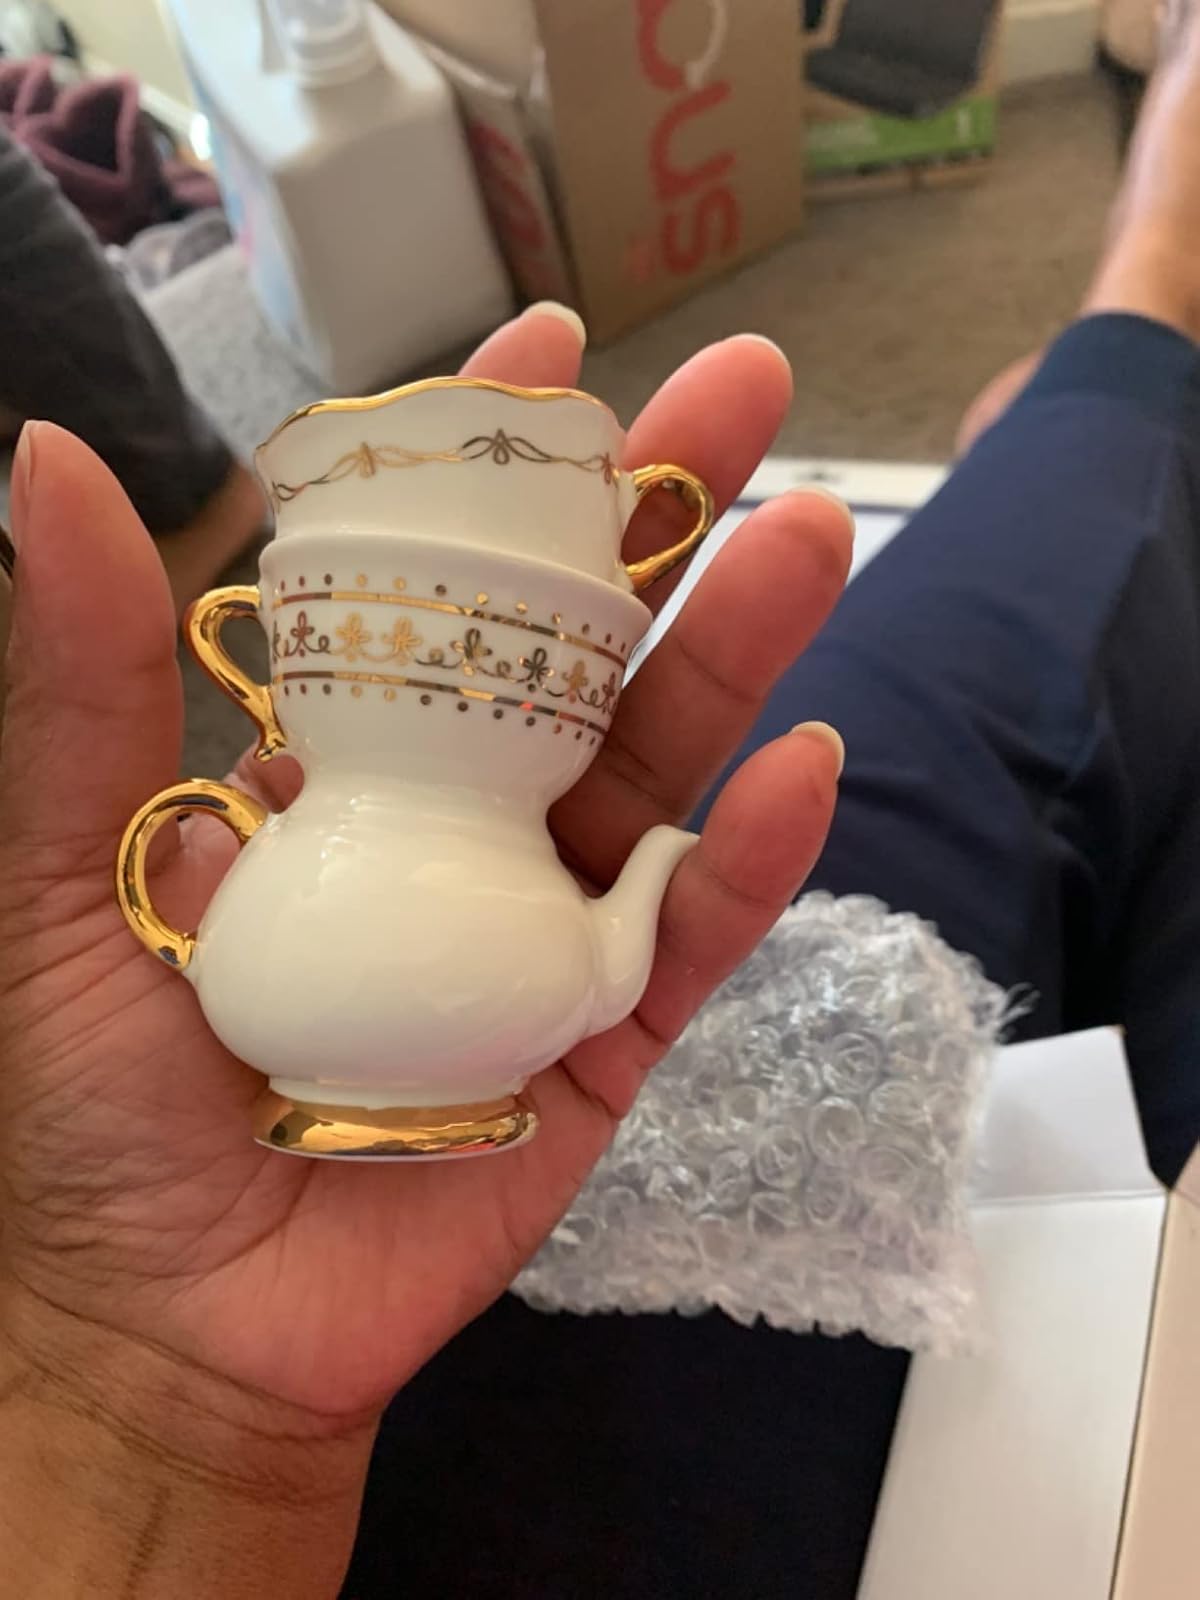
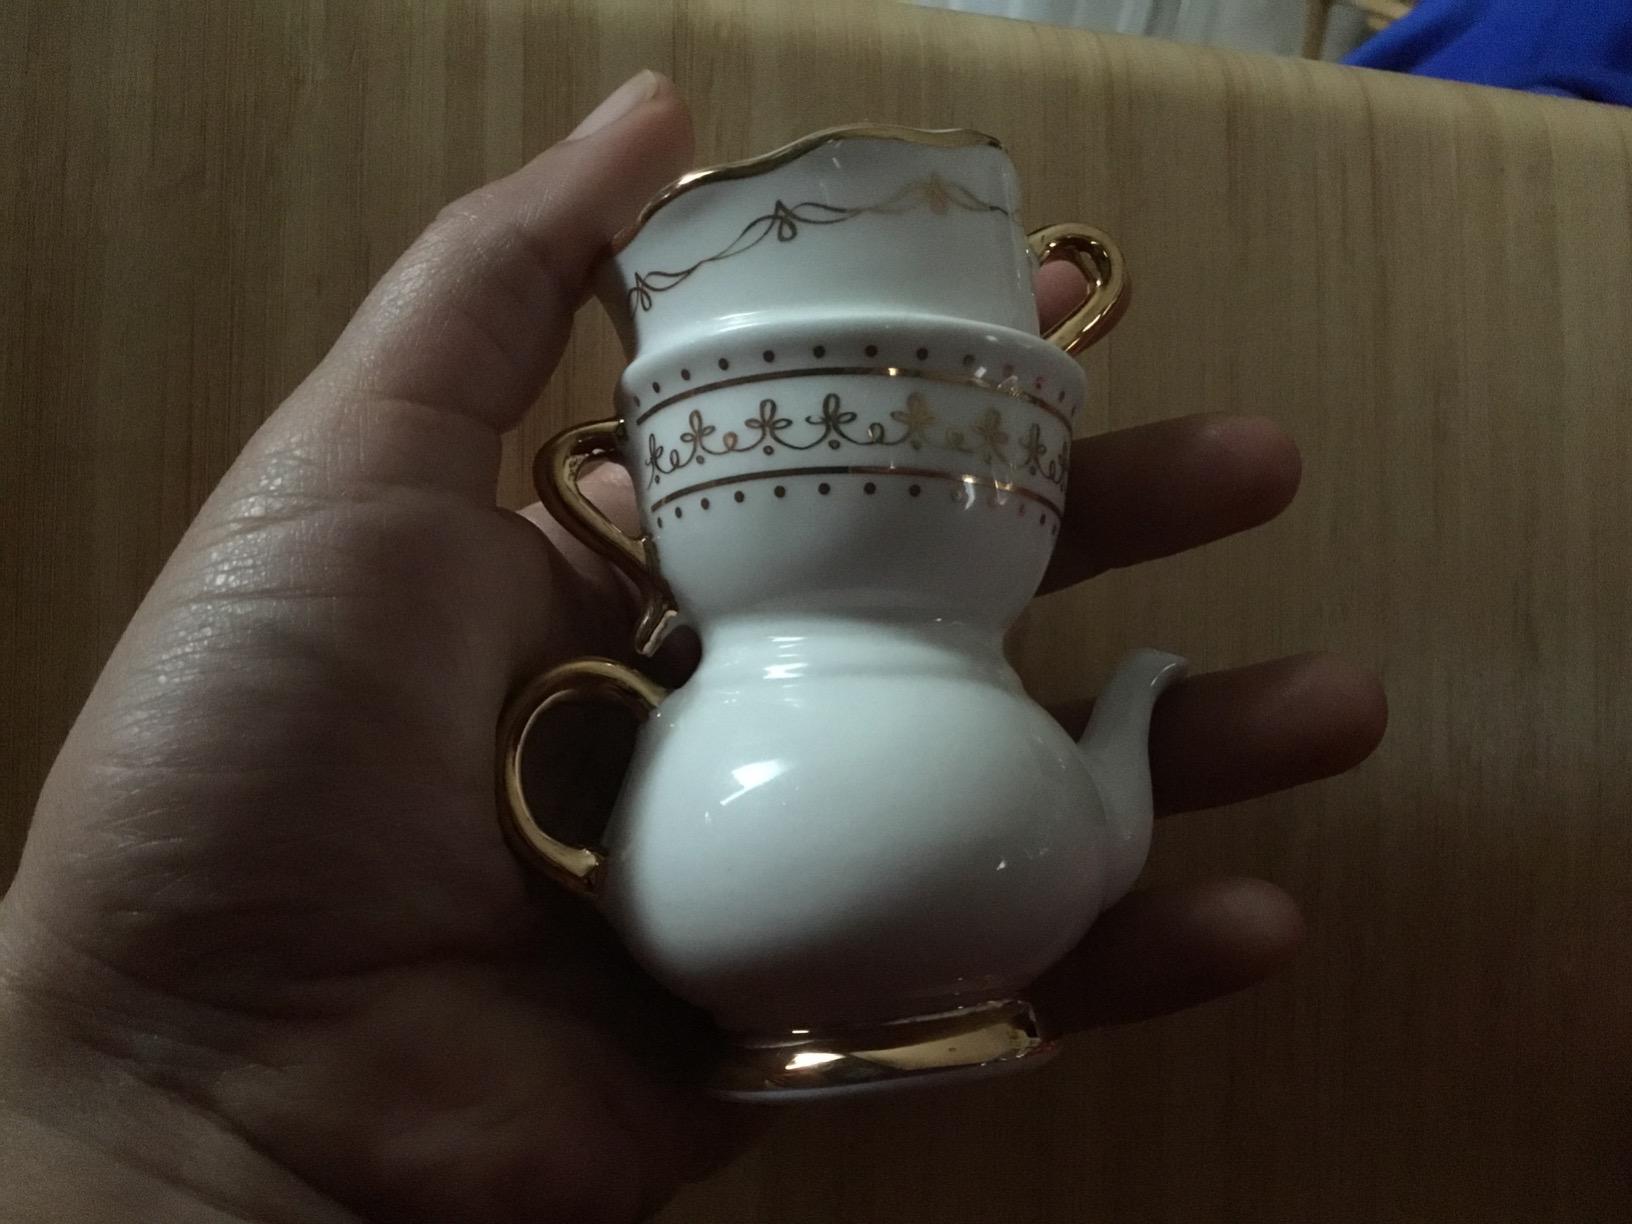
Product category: vase
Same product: yes